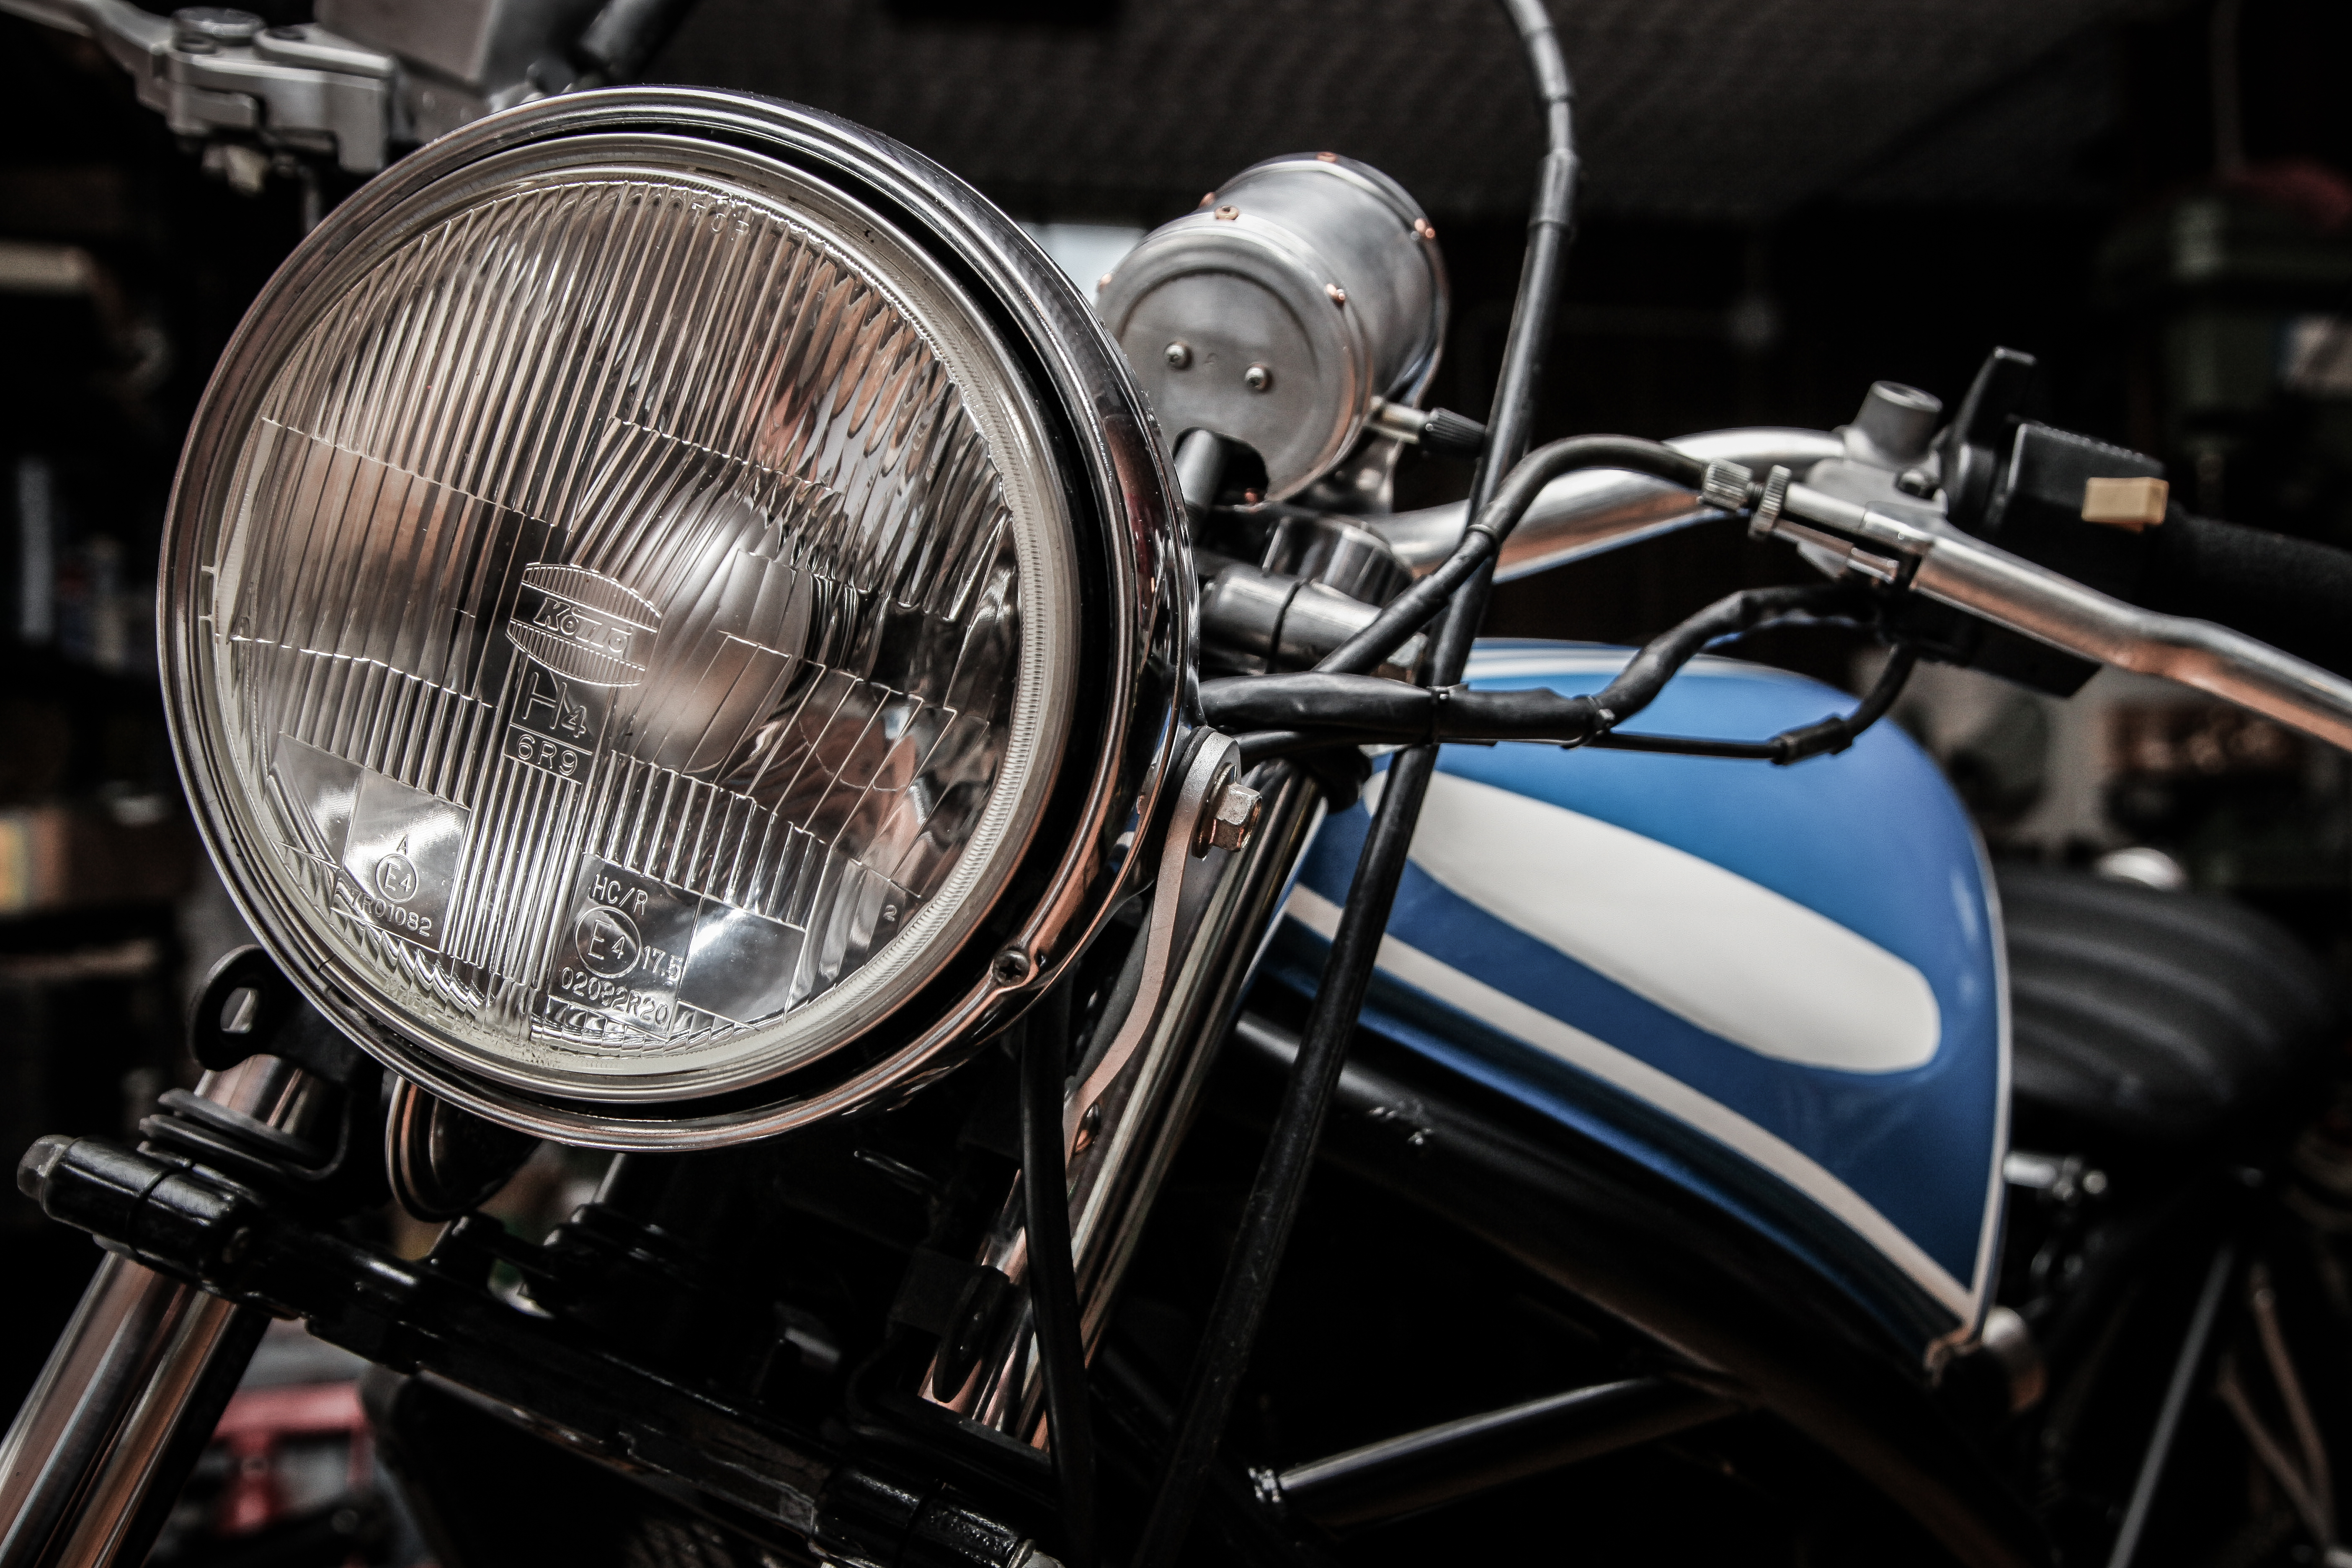
light, car, wheel, vehicle, motorcycle, headlight, motorbike, cruiser, land vehicle, automobile make, automotive design